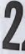
Number: 2